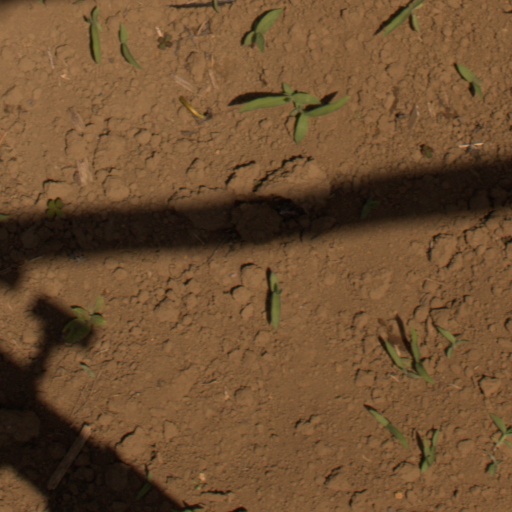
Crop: Jerusalem artichoke